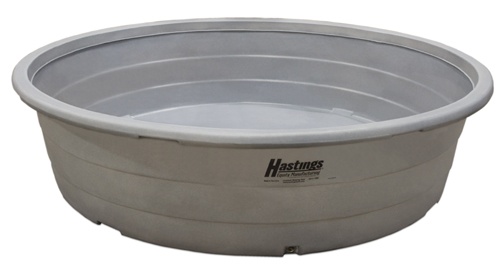
Hastings - Round Poly Tank HD - 6' x 2' - 320 gal.
Keep your livestock watered with the most rugged poly tank on the market. It features a closed-lip design that is incredibly strong and wont buckle to crowding livestock. Each Tank is made of 100 percent high density virgin polyethylene so tanks wont rust or corrode. This stock tank is also resistant to feedlot acids and resistant to UV damage. 2 foot tanks have a screw-in drain plug and all tanks come standard in Hastings grey. Approx. Size 6' X 2' Capacity 320 gallons Weight 55 lbs.
Brand: Hastings
Category: Business & Industrial > Agriculture > Animal Husbandry > Livestock Feeders & Waterers > Livestock Waterers